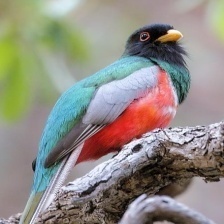
Species: ELEGANT TROGON
Scientific name: TROGON ELEGANS